Culture of Sydney

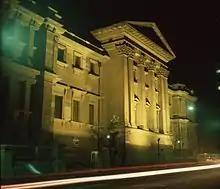
Australian Museum

Sydney is Australia's centre for commercial film and media. Many of the landmarks in Sydney have been referenced, shown and been the setting for countless films and television programs. Many films have been set in the city, including "Finding Nemo", which was set in Sydney Harbour. The city was used as downtown "Angel Grove" in 20th Century Fox's "" "(1995)". The Matrix was also filmed in Sydney.